Petersen Events Center

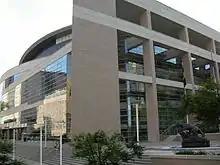
The Petersen Events Center's plaza is also the site of one of the campus' Panther statues and the former site of Pitt Stadium.

The arena opened in 2002 on part of the former site of Pitt Stadium, which housed the university's football team from 1925 to 1999. The Pitt men's and women's basketball programs make their home here, previously residing in Fitzgerald Field House. The new building, due to its larger capacity, also meant that Pitt no longer had to play certain games or hold graduation ceremonies at the Civic Arena.